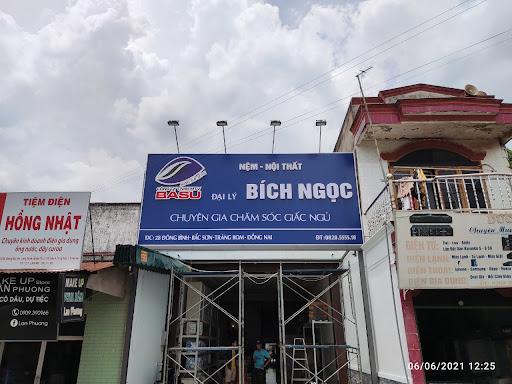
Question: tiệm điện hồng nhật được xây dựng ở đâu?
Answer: ở sát bên đại lý bích ngọc